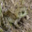
Label: frog